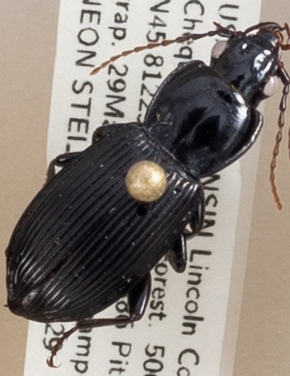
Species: Pterostichus novus
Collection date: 2018-05-29
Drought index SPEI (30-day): -1.77
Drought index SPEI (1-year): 0.044
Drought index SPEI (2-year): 1.77